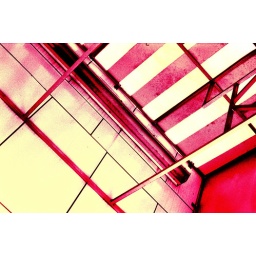
under a white castle drive-through, lols!